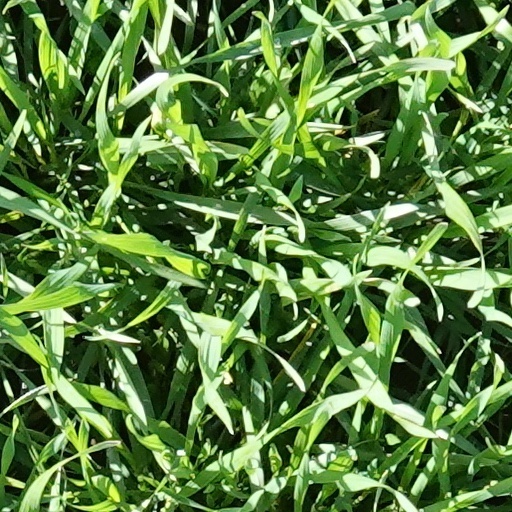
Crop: wheat